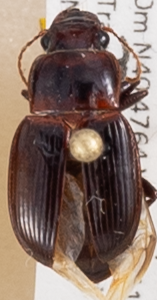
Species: Harpalus reversus
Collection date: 2014-07-22
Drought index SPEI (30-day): -0.016
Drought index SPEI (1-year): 0.63
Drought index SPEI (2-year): -0.656